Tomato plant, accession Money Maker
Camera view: bottom (45 deg); turntable rotation: 120 degrees
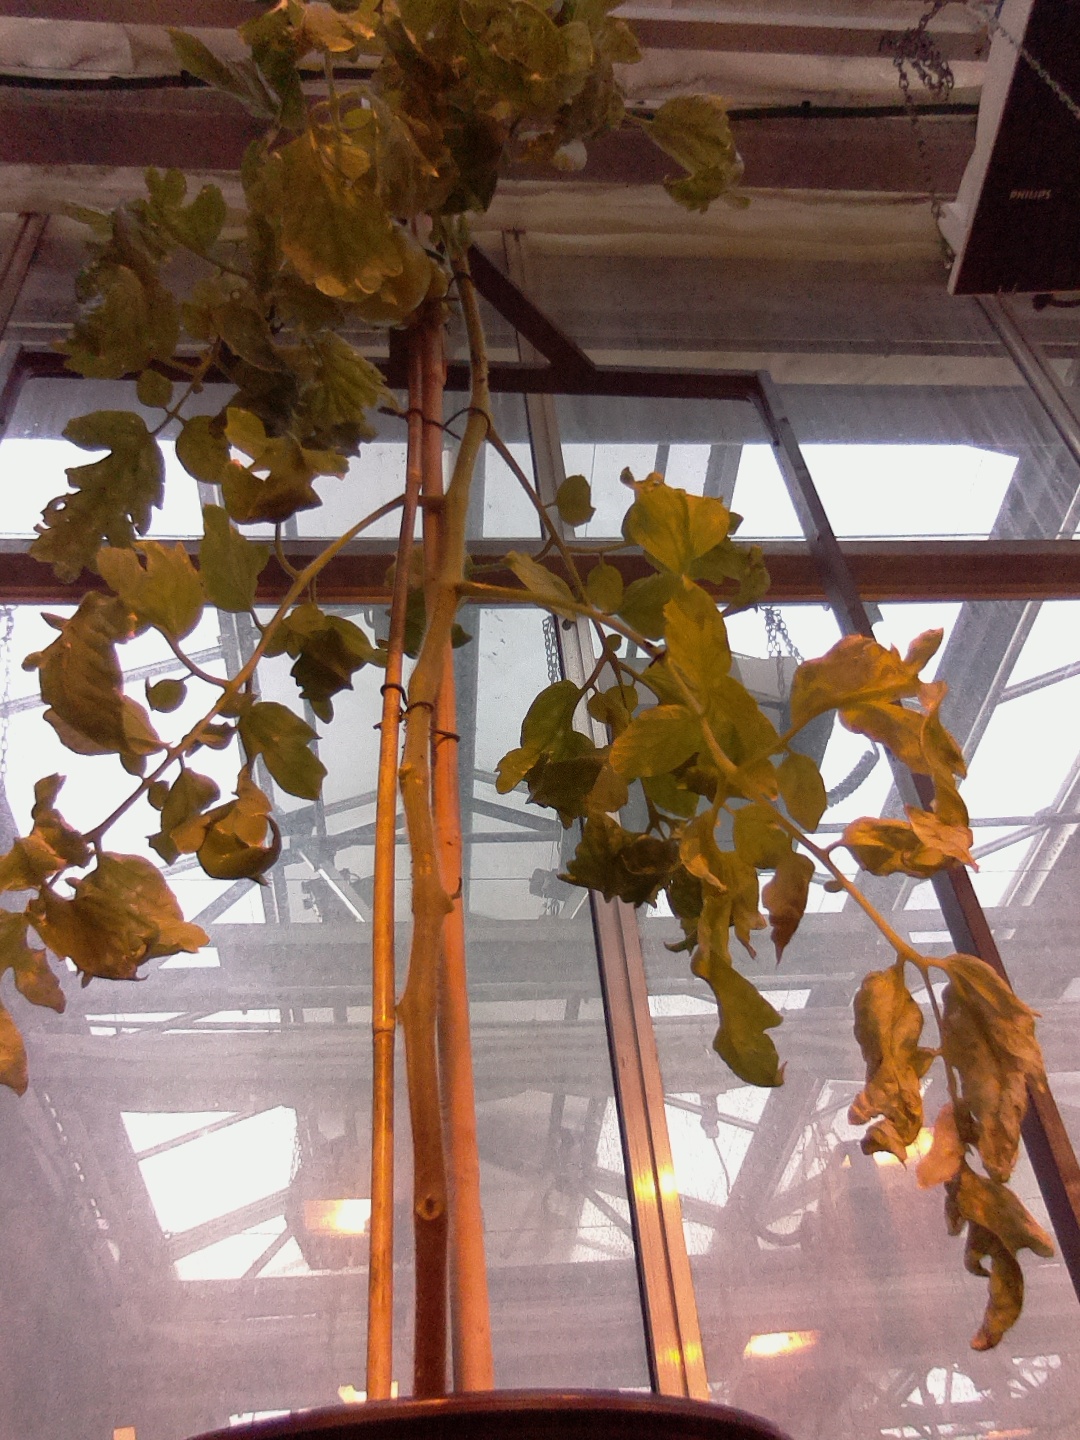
BBCH growth stage 79: 90% -100% of final fruit size